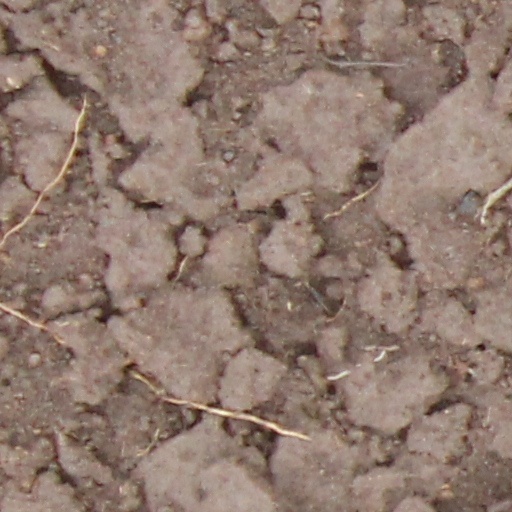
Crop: wheat